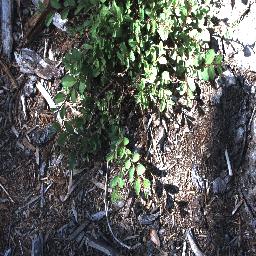
Label: chinee_apple